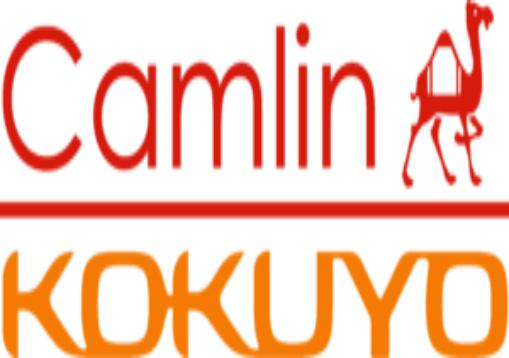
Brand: kokuyo
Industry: Necessities